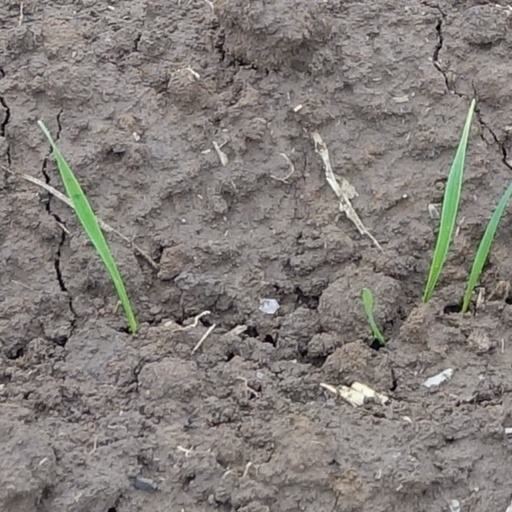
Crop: wheat